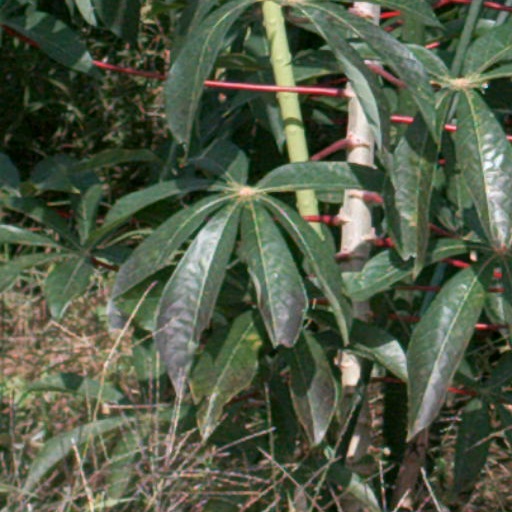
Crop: cassava